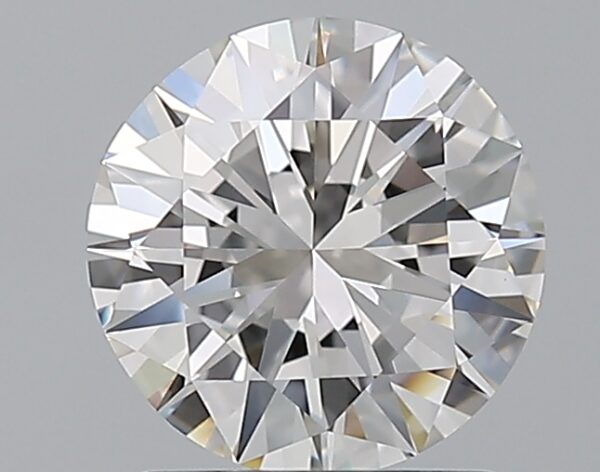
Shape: round
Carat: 1.5
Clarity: IF
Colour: F
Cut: VG
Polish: EX
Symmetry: VG
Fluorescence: N
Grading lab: GIA
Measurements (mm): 7.43 x 7.53 x 4.46